Maria Beckley Kahea

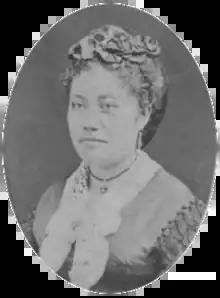

Maria Angela Kahaʻawelani Beckley Kahea (December 23, 1847 – July 11, 1909) was a high chiefess during the Hawaiian Kingdom. She was a granddaughter of Captain George Charles Beckley and High Chiefess Ahia and a descendant of High Chief Hoʻolulu, who helped conceal the bones of Kamehameha I. During her youth, she served as lady-in-waiting in the courts of Queen Emma and Queen Kapiʻolani. She was appointed "kahu" (keeper or caretaker) of the Royal Mausoleum of Hawaii at Mauna ʻAla in 1893 and served in this position until her death.